Emily Hoffman

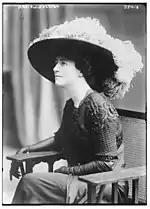
Mrs. F. Y. Dalziel in 1900

In 1895 newspaper columnists wrote that Hoffman was "the most beautiful young lady on the floor" at the Newport ball given by Alva Vanderbilt for Charles Spencer-Churchill, 9th Duke of Marlborough. She was presented as a debutante to New York society in 1896 and was regarded as one of the "most beautiful Belles of Newport" after her formal debut. Hoffman was a great success of the social season, appearing on the guests lists of dinner parties and dances, including Mrs. Astor's annual ball and a Bailey's Beach party hosted by Marion Graves Anthon Fish. Swiss artist Adolfo Müller-Ury painted a portrait of Hoffman posed as the Madonna, which led to her being described as the "Madonna of the 400". The portrait was on exhibition at Paul Durand-Ruel's gallery on Fifth Avenue from March 1 to March 15, 1897. The portrait was possibly purchased by railway executive James J. Hill.